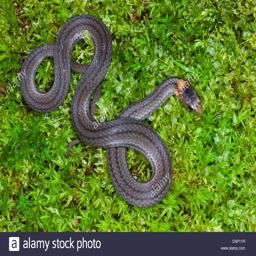
Animal: snakes